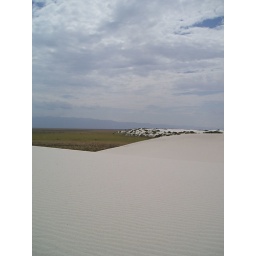
white sands against green